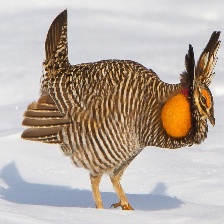
Species: GREATER PRAIRIE CHICKEN
Scientific name: TYMPANUCHUS CUPIDO